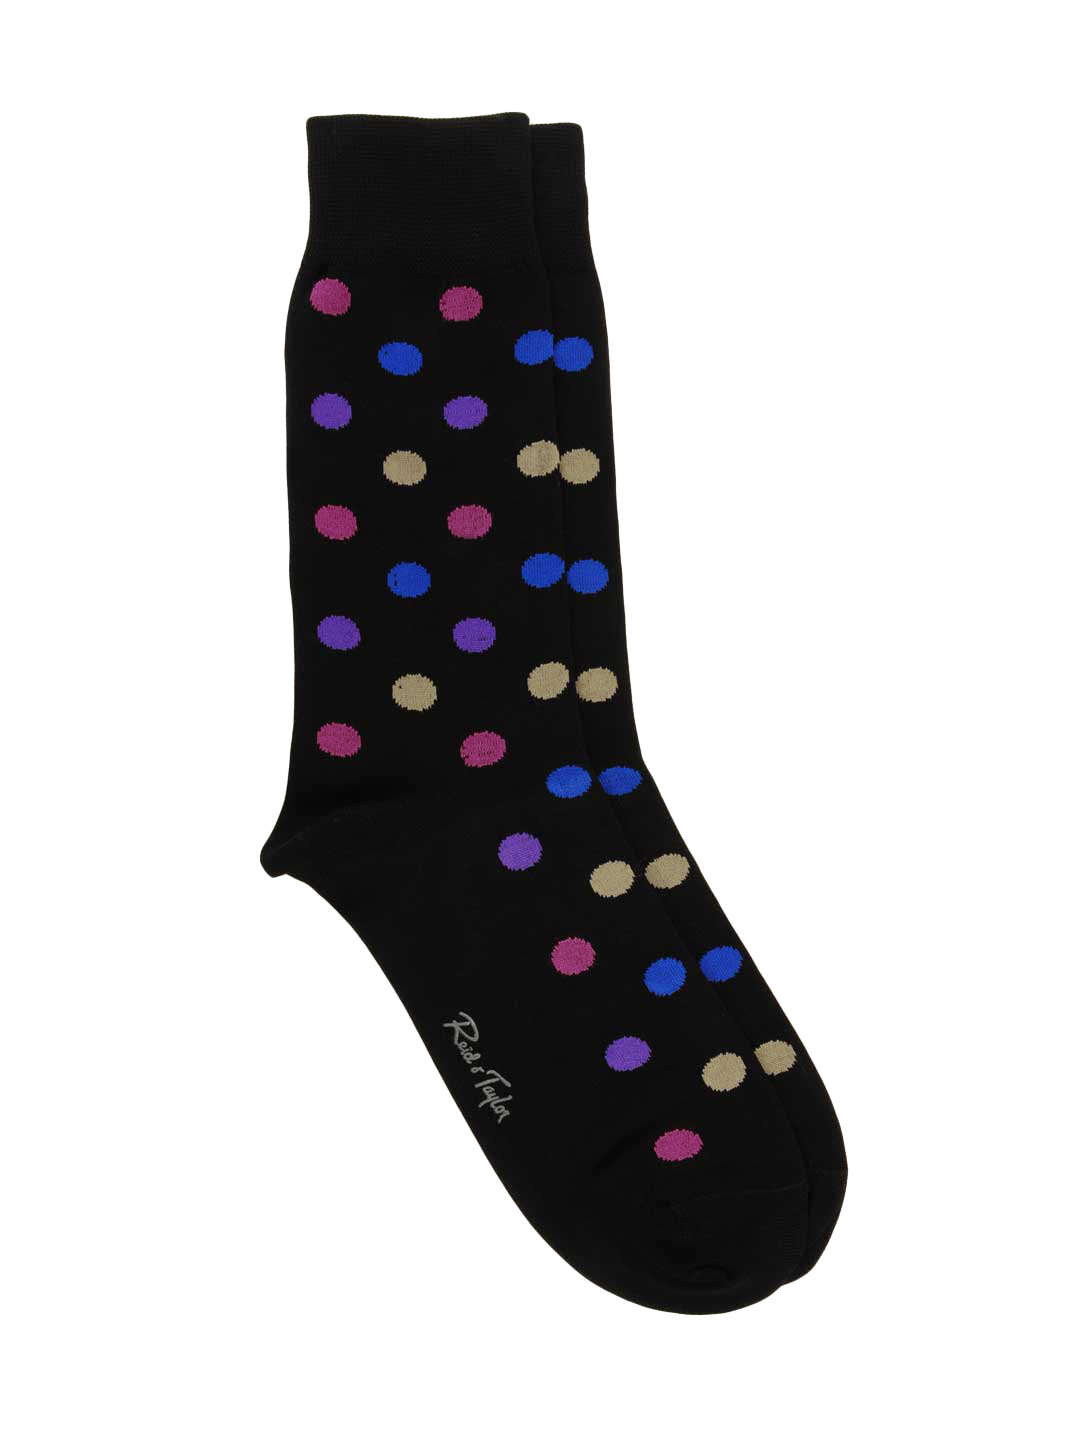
Reid & Taylor Men Spots Black Socks
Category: Accessories / Socks / Socks
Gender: Men
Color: Black
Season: Summer 2016
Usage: Casual